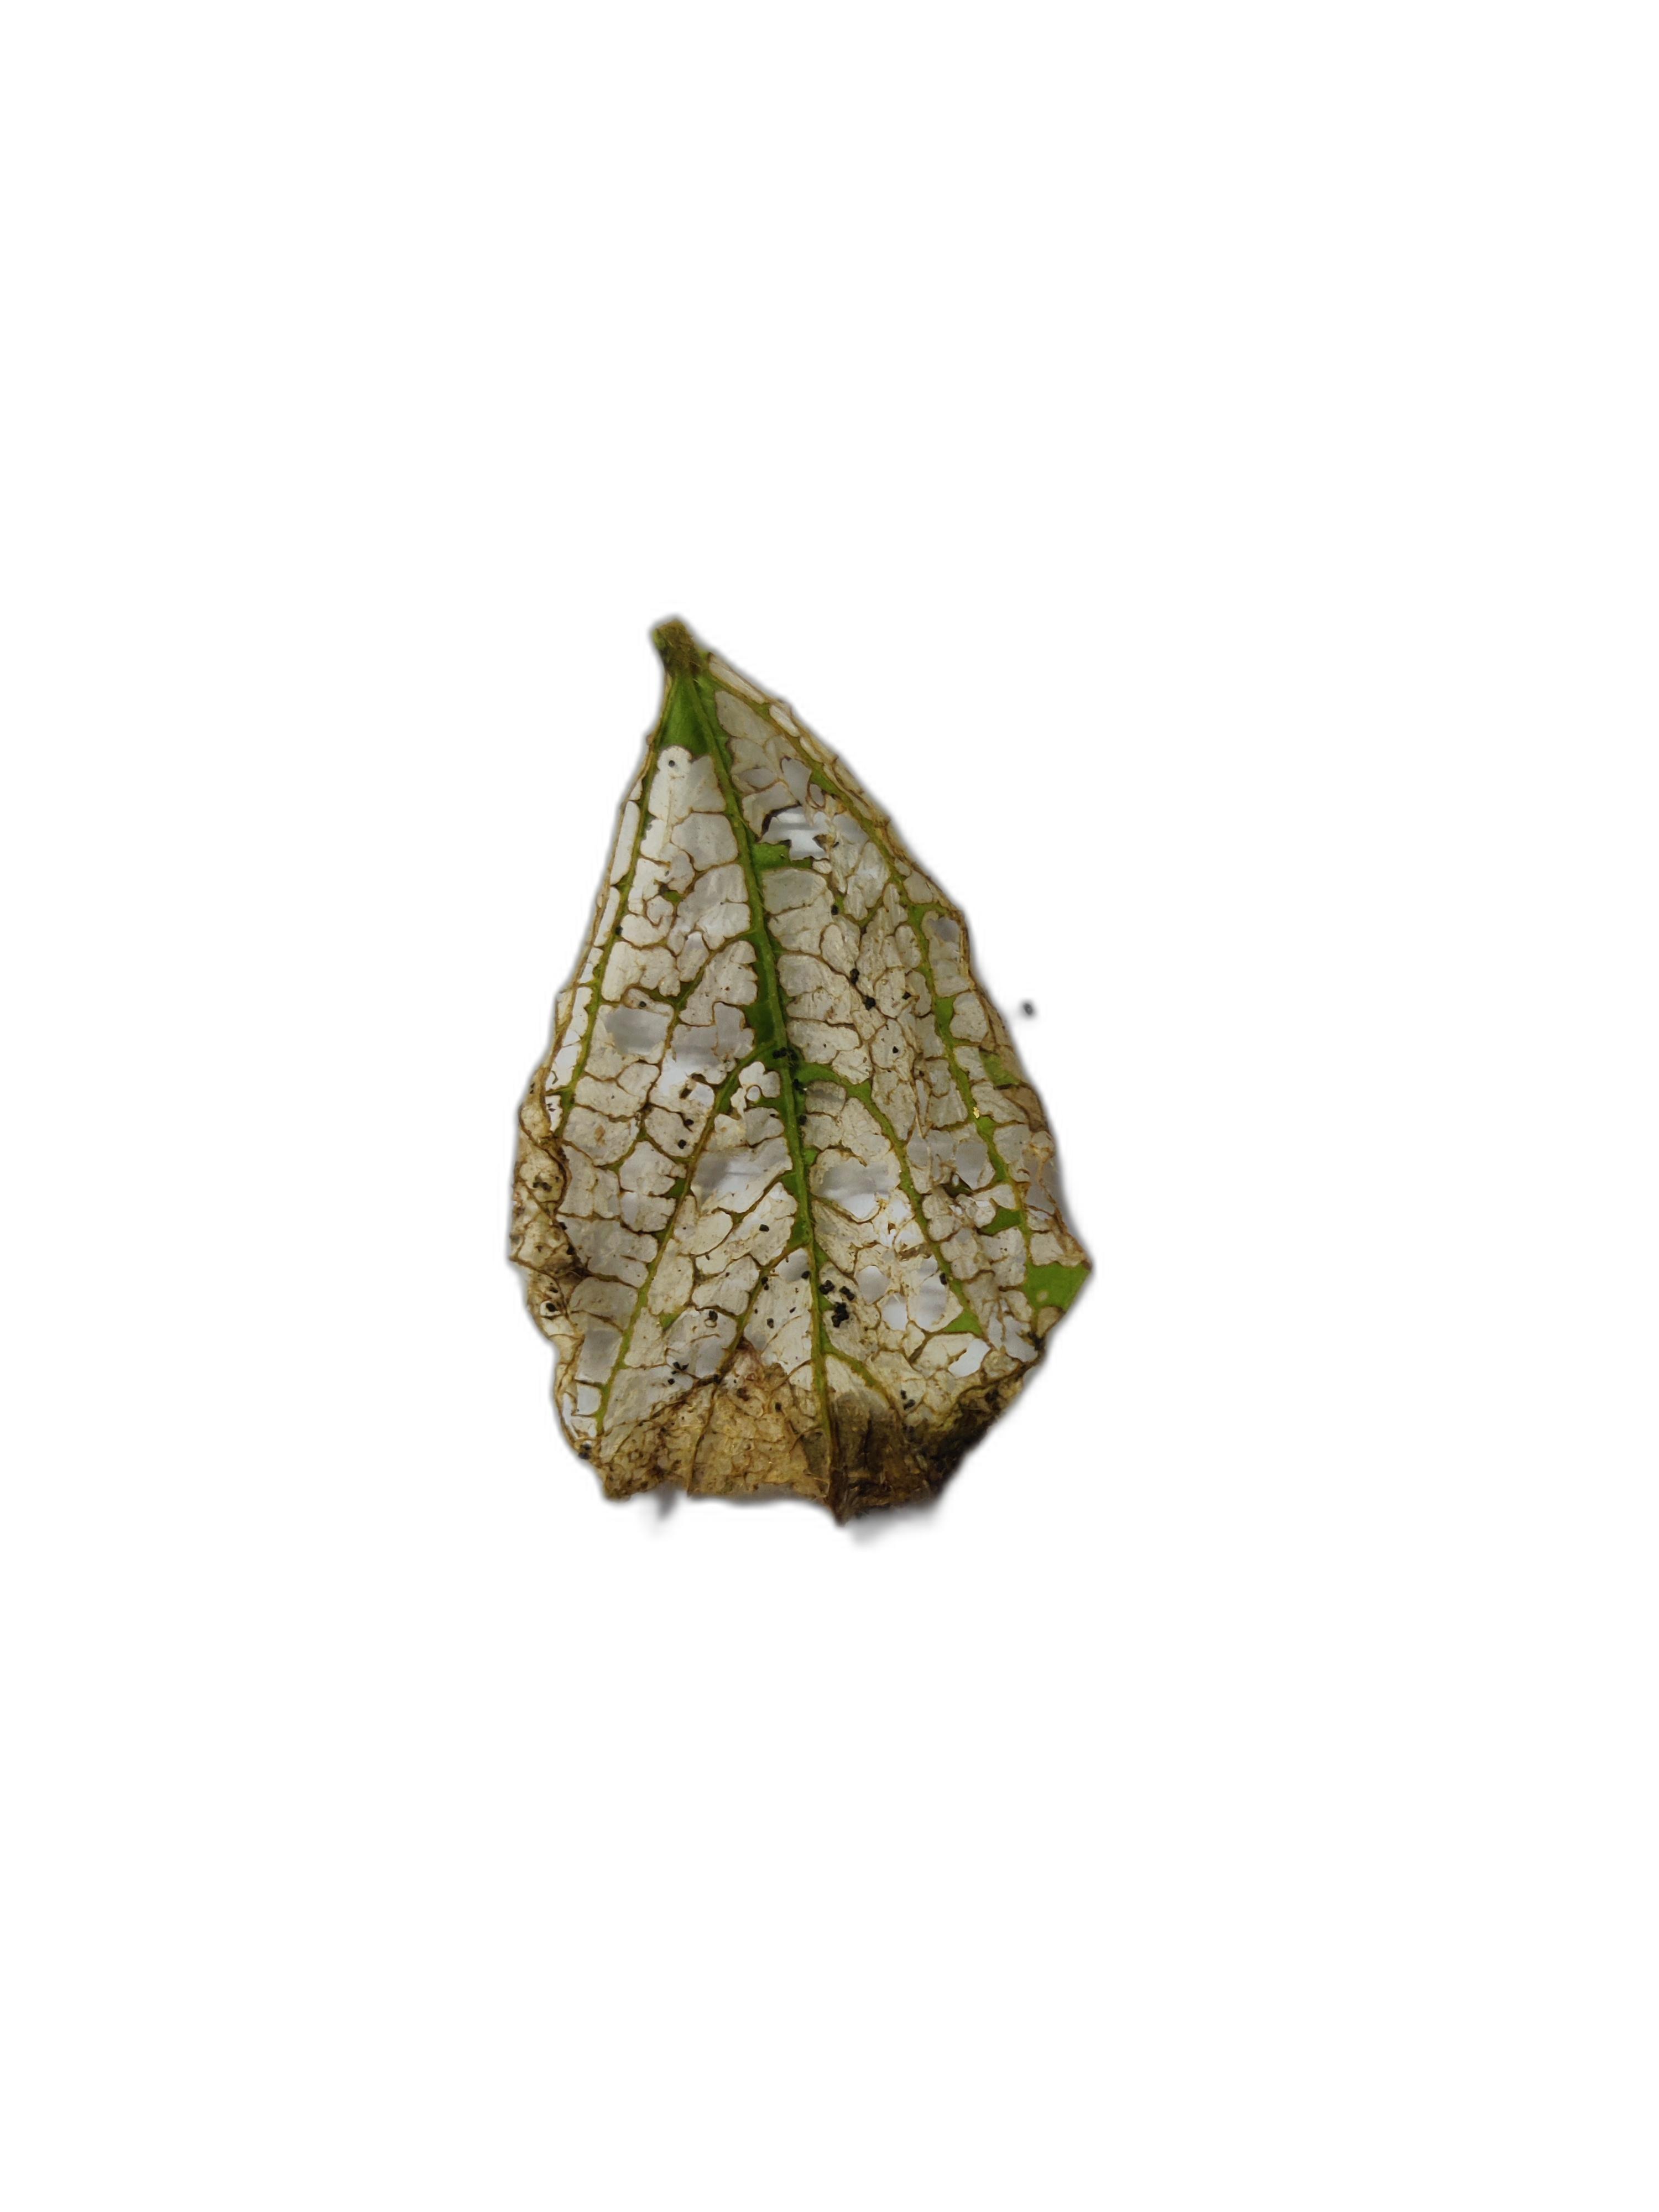
Label: Insect